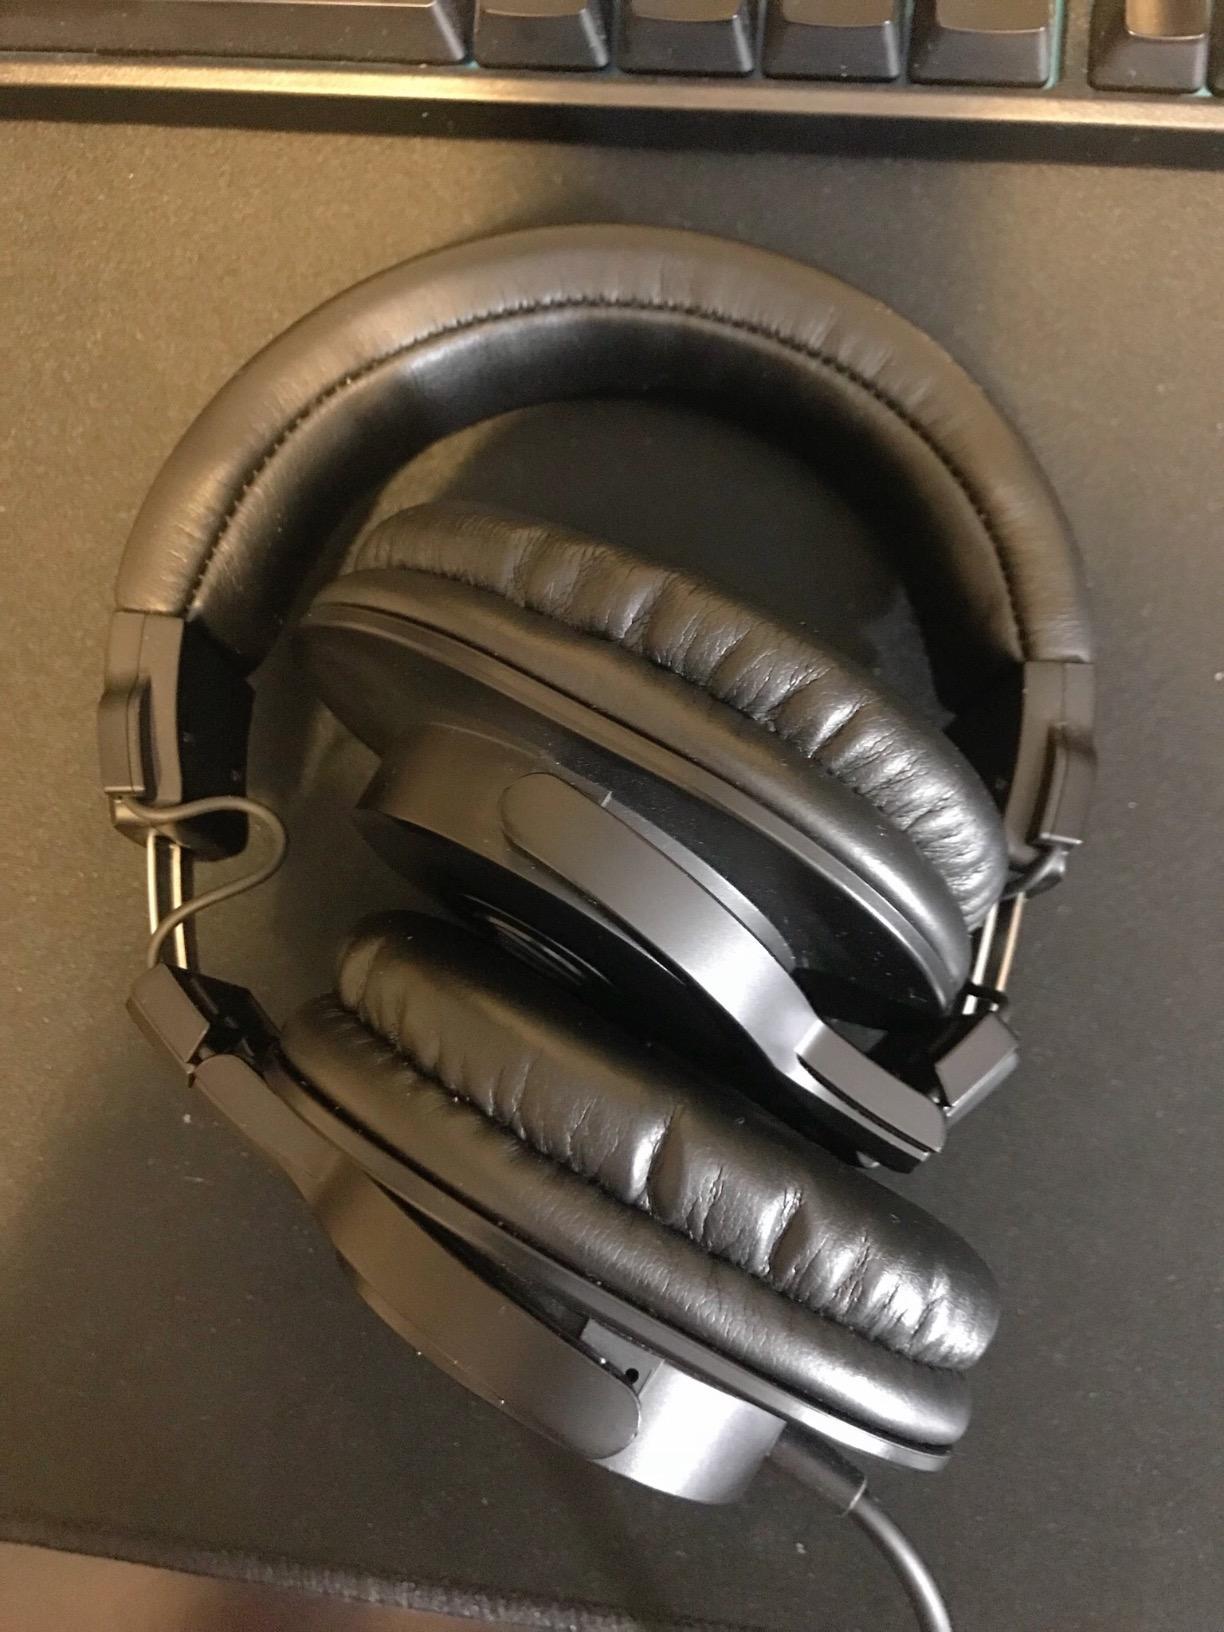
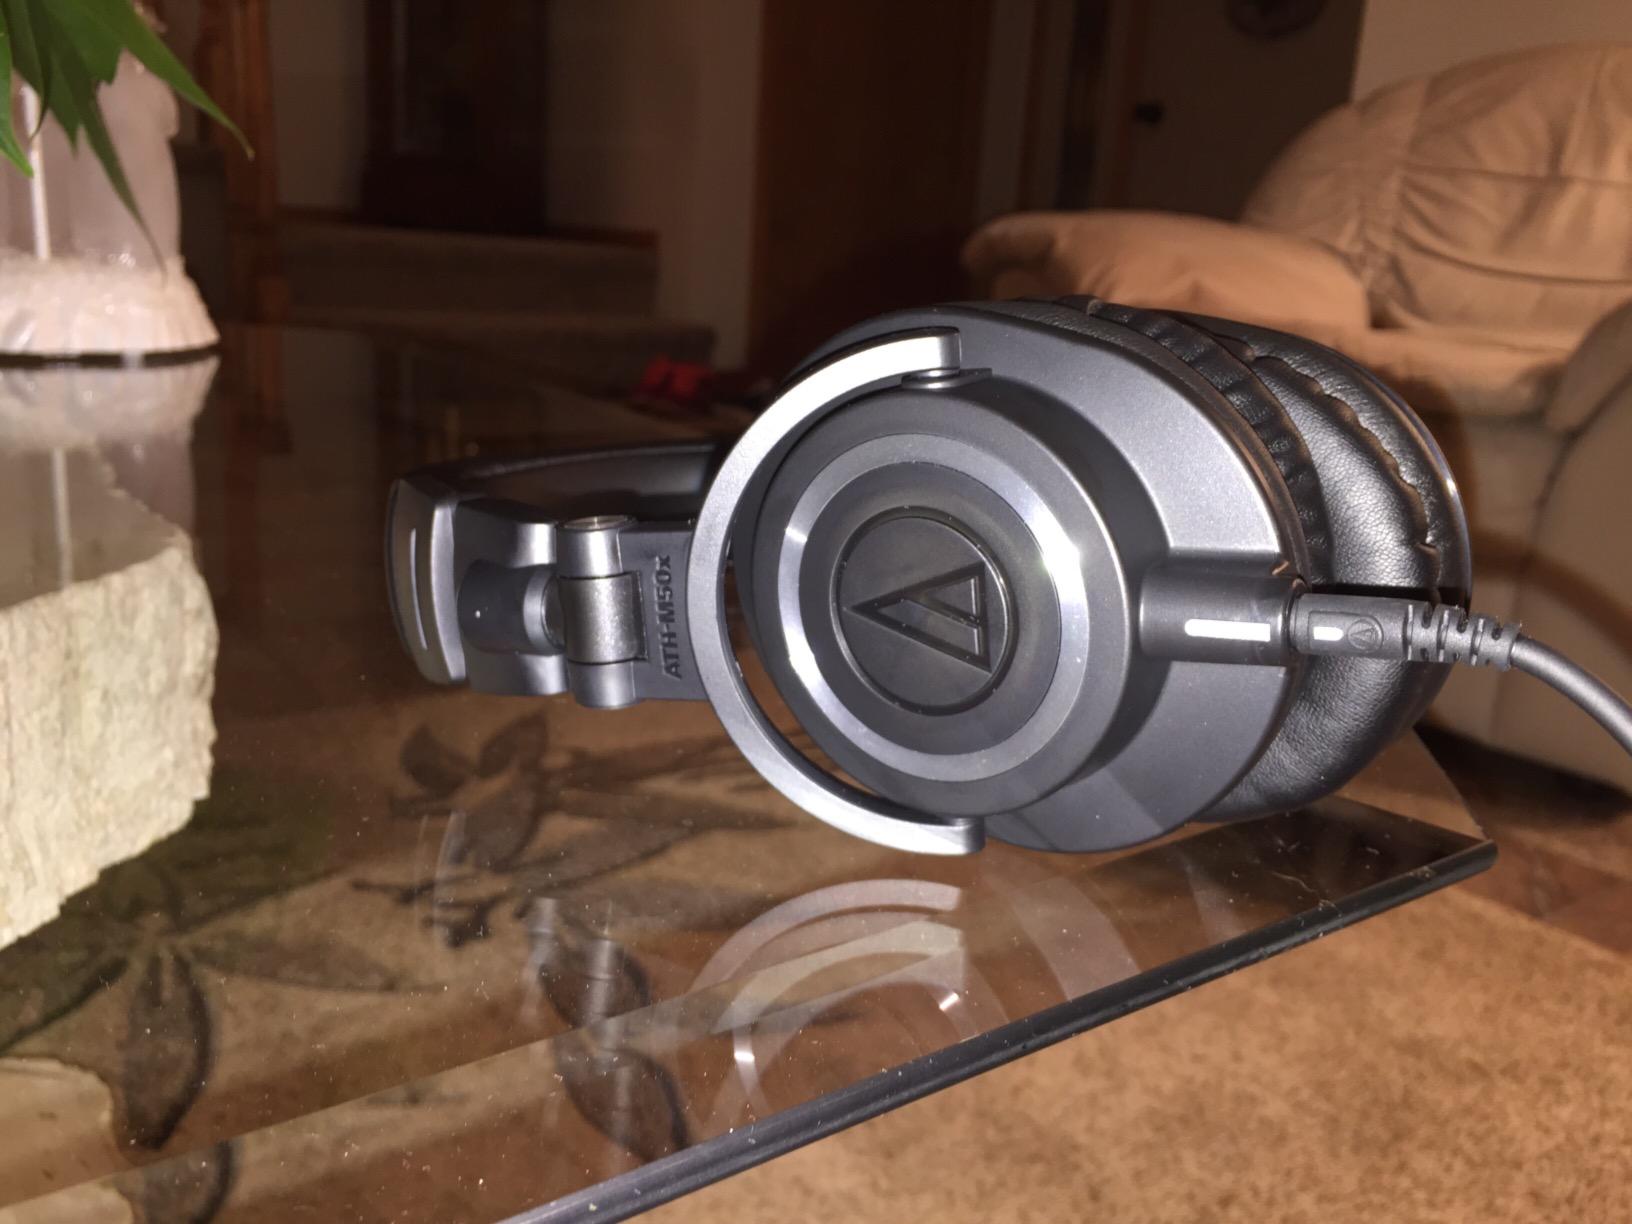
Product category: headphones
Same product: no